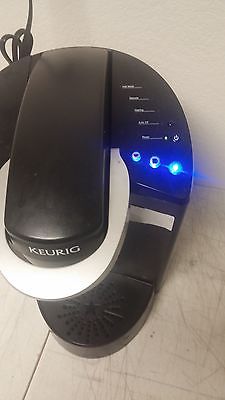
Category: coffee maker